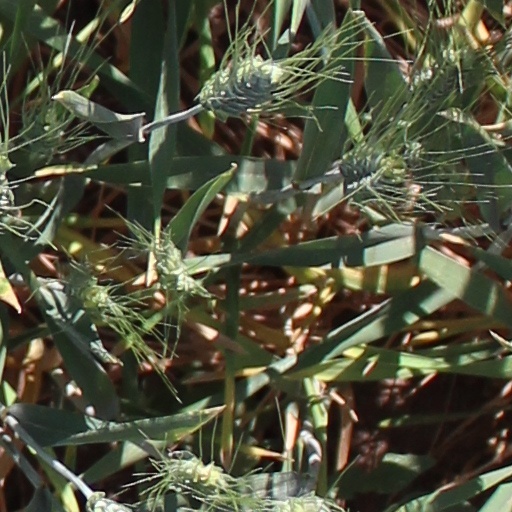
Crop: wheat